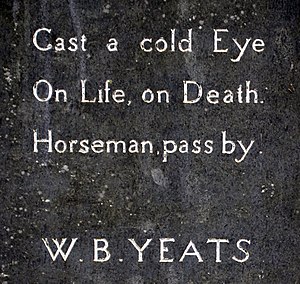
William Butler Yeats
Påskrift på gravsten af William Butler Yeats i Drumcliff
William Butler Yeats var en irsk forfatter, som deltog i den irske frihedsbevægelse. Han anses for at være en af de mest betydningsfulde engelsksprogede forfattere i det 20 århundrede. Han modtog Nobelprisen i litteratur i 1923. W. B. Yeats bror var maleren Jack Butler Yeats.